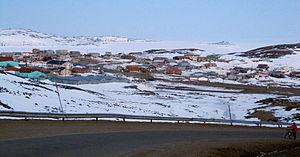
Apex est une petite communauté rattachée à Iqaluit, la capitale et la plus grande ville du territoire du Nunavut, sur l'île de Baffin, au Canada.